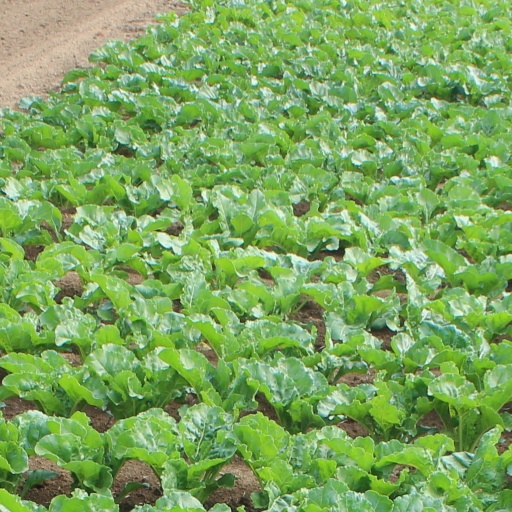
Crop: sugar beet